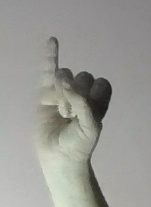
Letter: meem